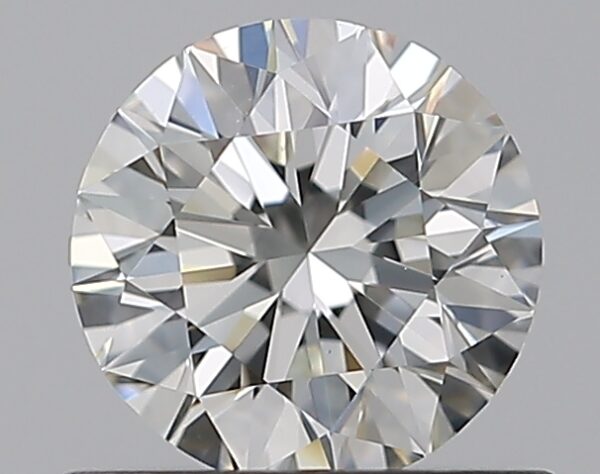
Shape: round
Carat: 0.7
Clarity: VS1
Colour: J
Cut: EX
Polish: EX
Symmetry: EX
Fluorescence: M
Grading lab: GIA
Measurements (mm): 5.61 x 5.65 x 3.56